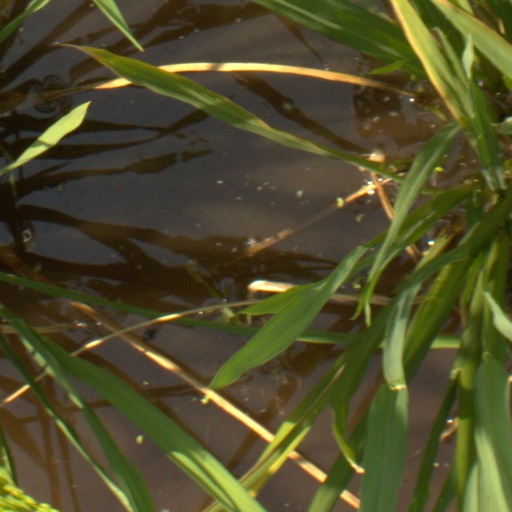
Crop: rice